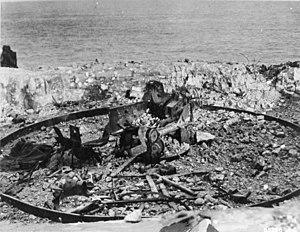
Restes d'un canon sur l'île de Cézembre, détruit par les bombardements américains en août 1944. Il s'agit de l'un des plus gros canons, de fabrication française (1893). Six de ce type étaient installés sur l'île.
Le bombardement de Cézembre par les Alliés a lieu lors de la libération de Saint-Malo en août 1944.